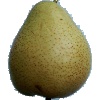
Label: Pear Forelle 1